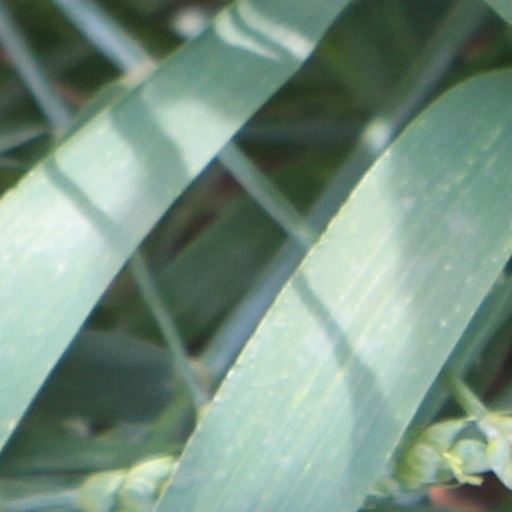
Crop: wheat